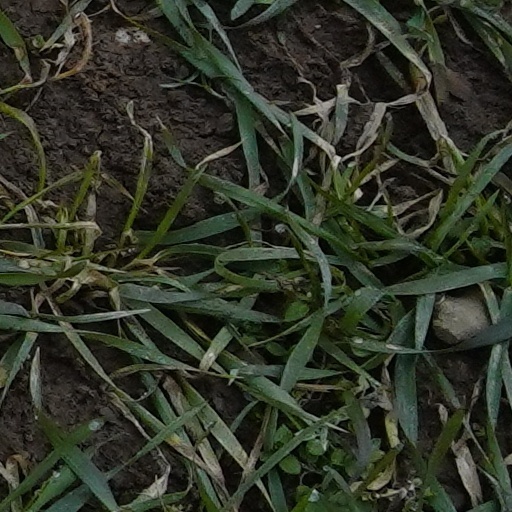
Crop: wheat